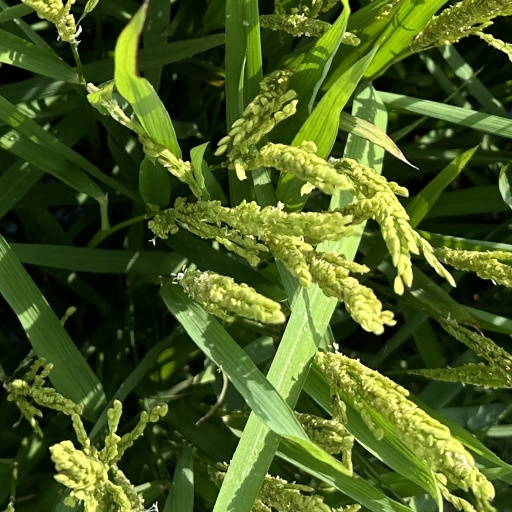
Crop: rice